Battle of Tucapel

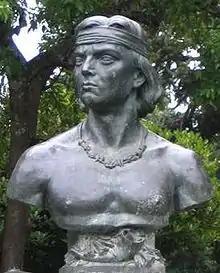
Bust of Lautaro in the square of Cañete.

Tucapel fort was located on a hill in the coastal mountain range. In December 1553, Mapuche forces, under the command of the vice toqui Lautaro attacked and destroyed the fort using the battle tactics learned from the Spanish. Pedro de Valdivia had left Concepción with only 50 soldiers and sent a message to Purén fort to send reinforcements. The message, however, was intercepted by Lautaro's men.